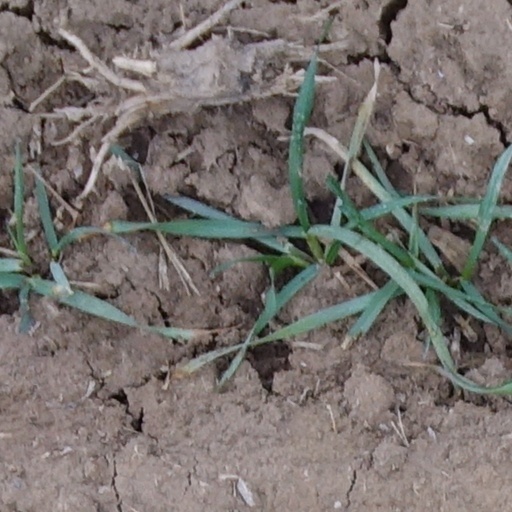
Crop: wheat